Central Acropolis

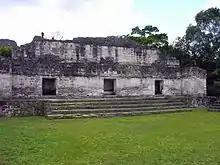
The east façade of Structure 5D-65, also known as Maler's Palace

The Central Acropolis is oriented east-west, and this orientation was established very early in its history. The acropolis continued to develop over a period of more than five hundred years. As the complex developed over time, it expanded upwards with the superposition of new architecture, rather than outwards to cover a greater area. The palace structures in the acropolis are arranged around a series of six courtyards, each at a different level.